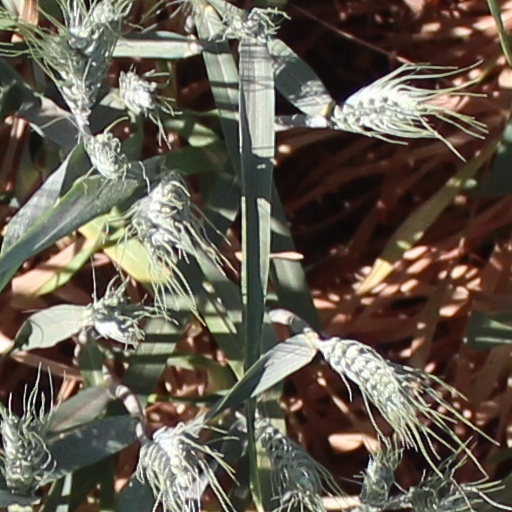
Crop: wheat